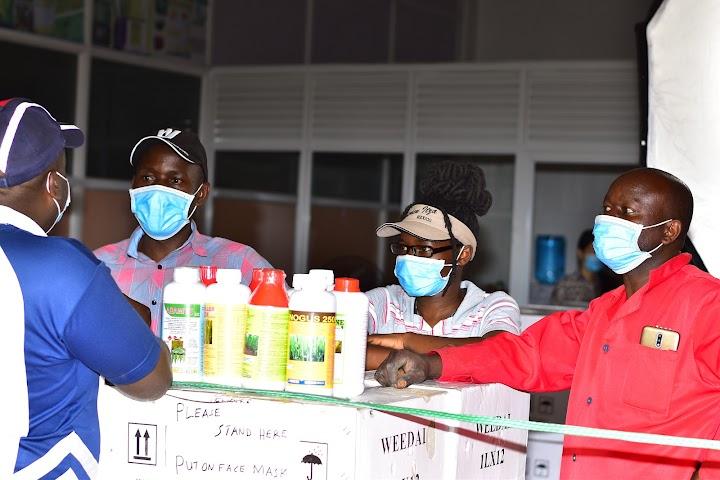
Watu waliovaa mavazi ya kazi ndani ya chumba maalumu wakiwa na chupa za pembejeo mezani, wanashughulikia na kusambaza dawa kwa ajili ya pembejeo muhimu za mifugo na kilimo, kazi hii ni salama na huhakikisha afya na ukuaji mzuri wa wanyama pamoja na kilimo shambani.